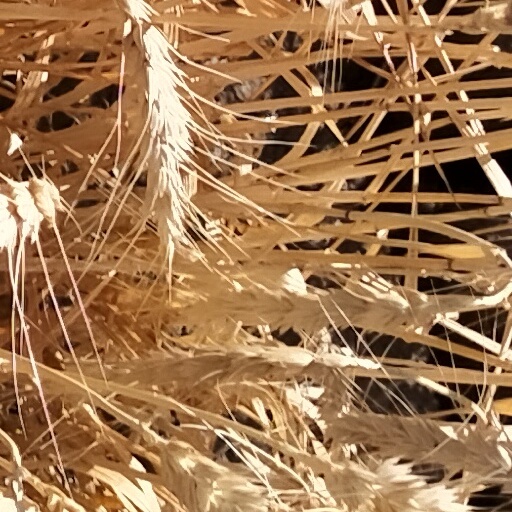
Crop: wheat